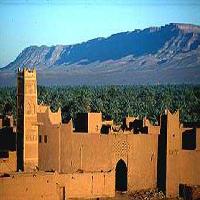
Weather: sun or clear